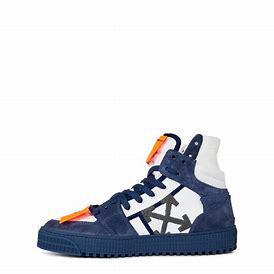
Brand: Off-White
Model: Court 3